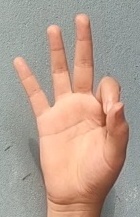
ASL sign: 9